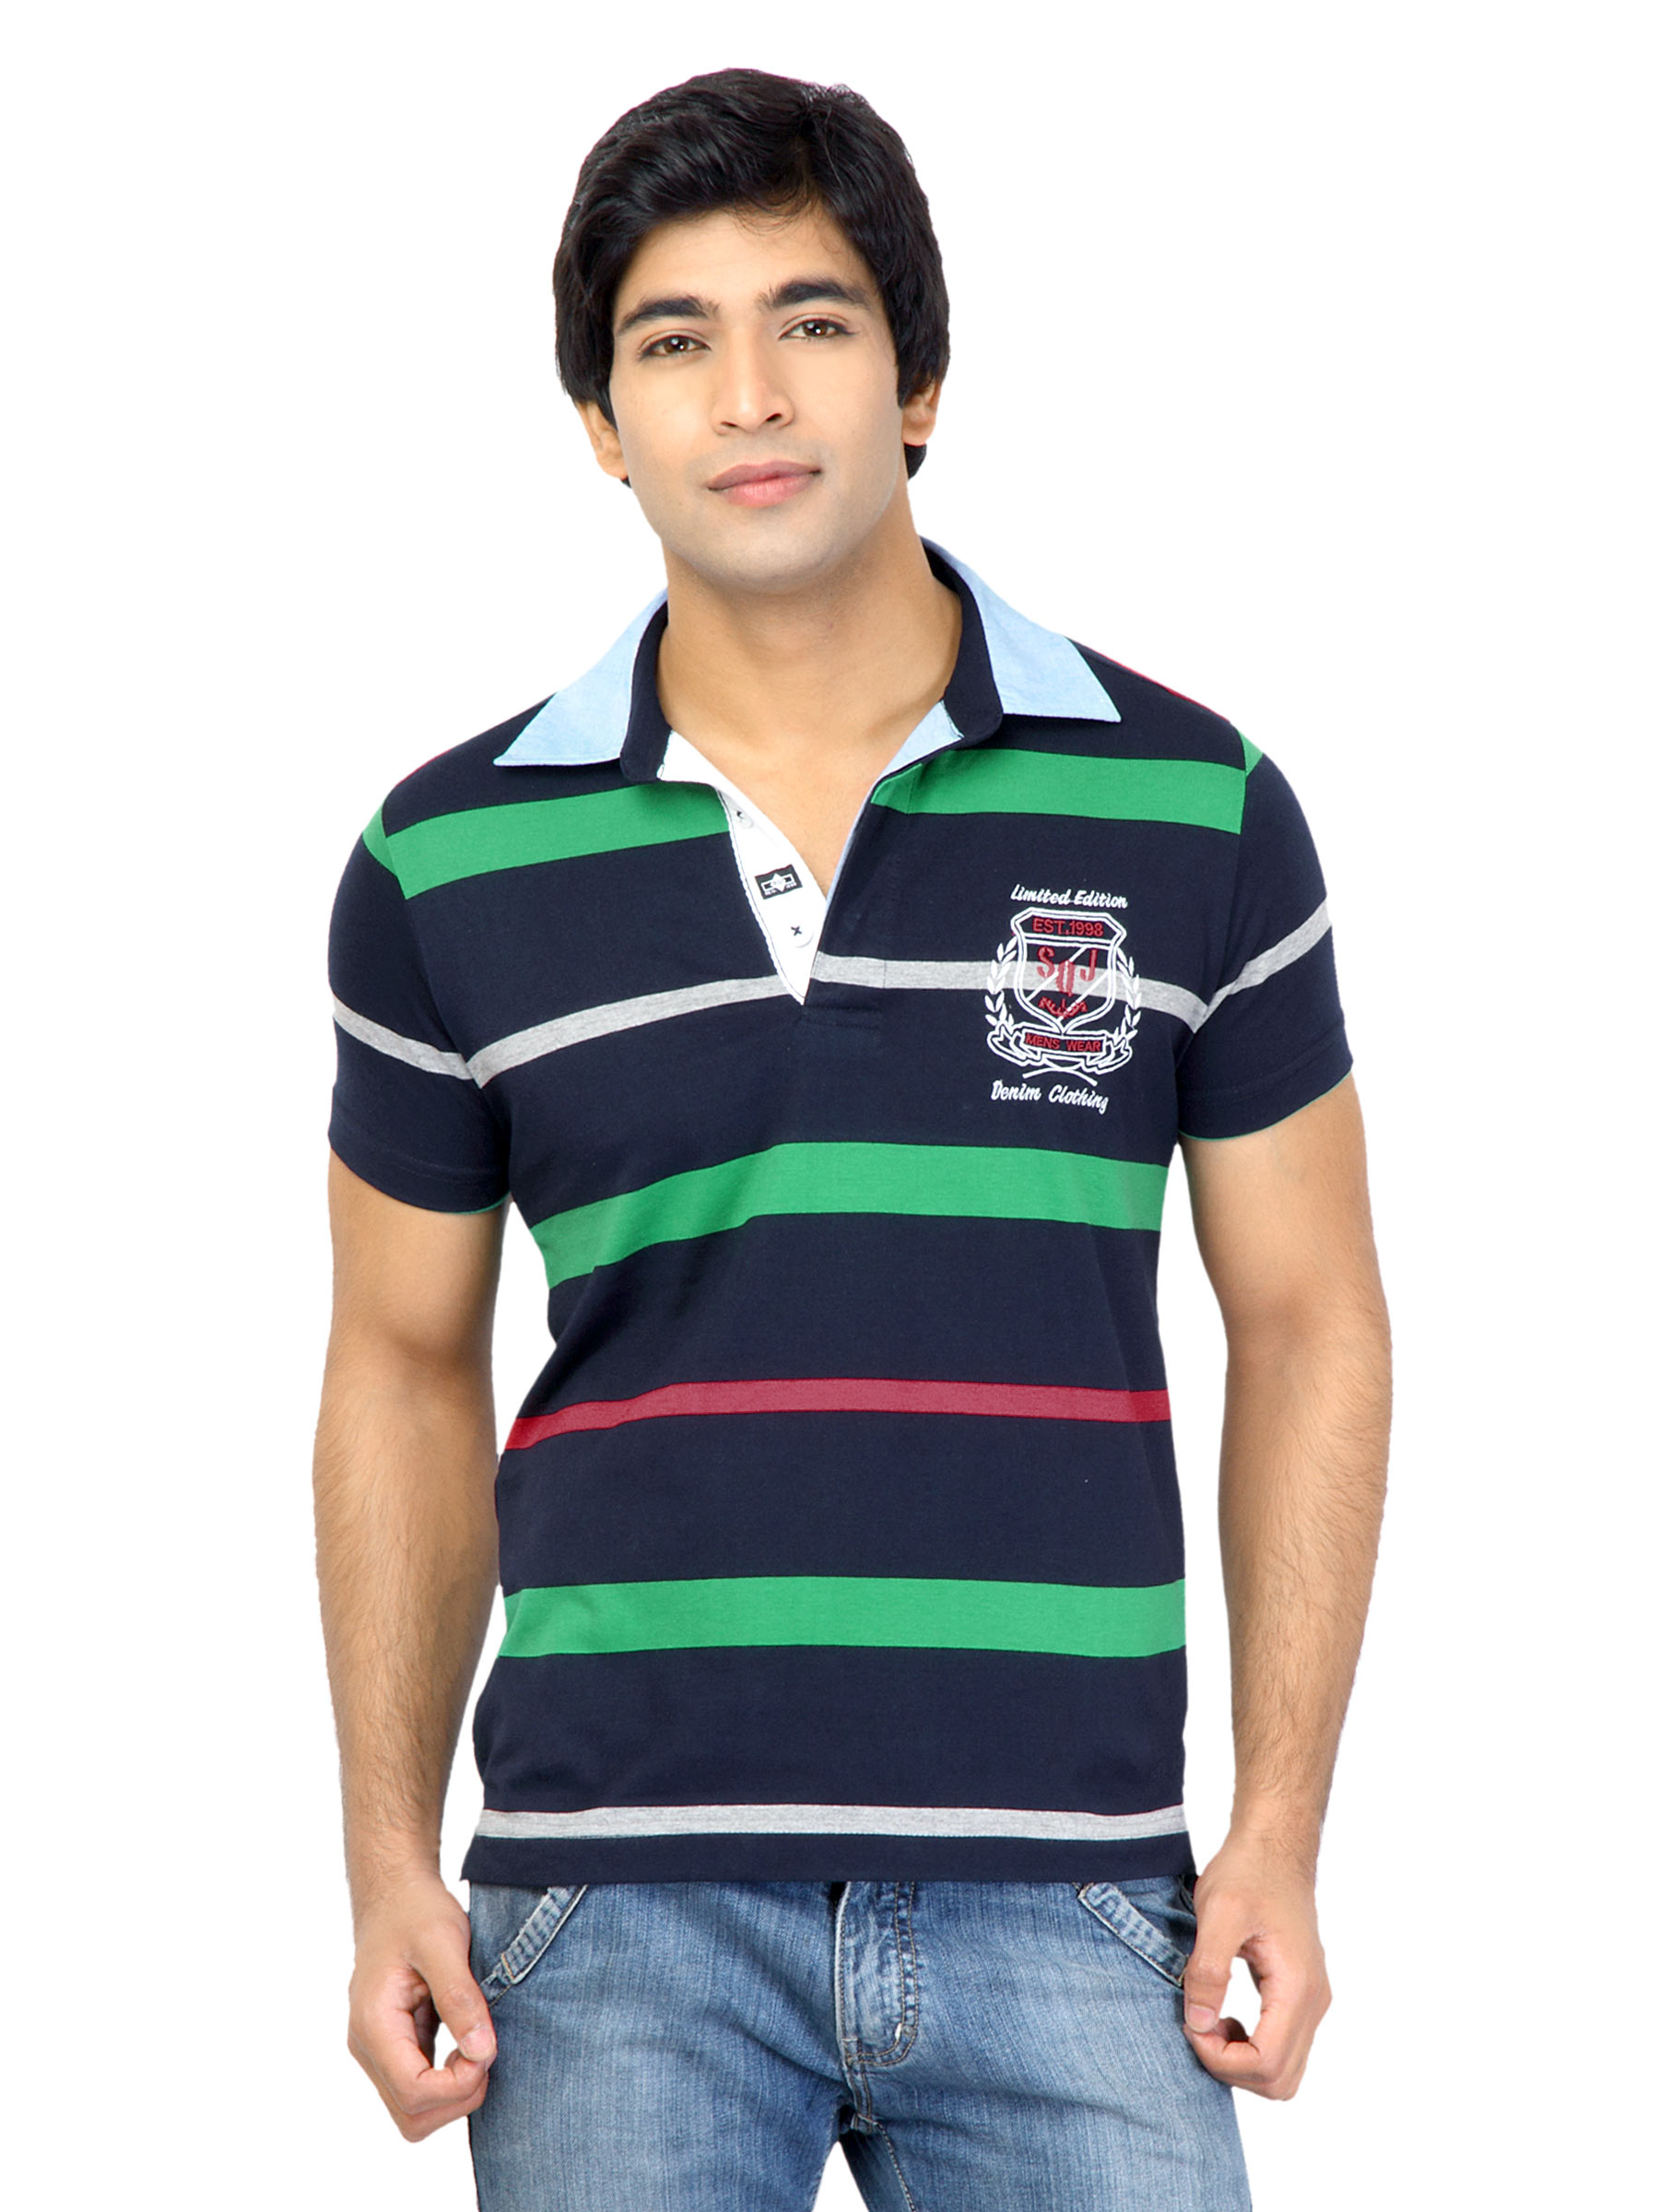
Status Quo Men Stripes Navy Blue Tshirts
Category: Apparel / Topwear / Tshirts
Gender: Men
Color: Navy Blue
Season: Fall 2011
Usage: Casual